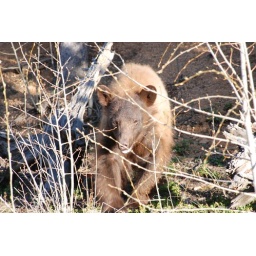
18 ... Snapped by our son near his house near Bailey Colorado. This is a common occurrence. .